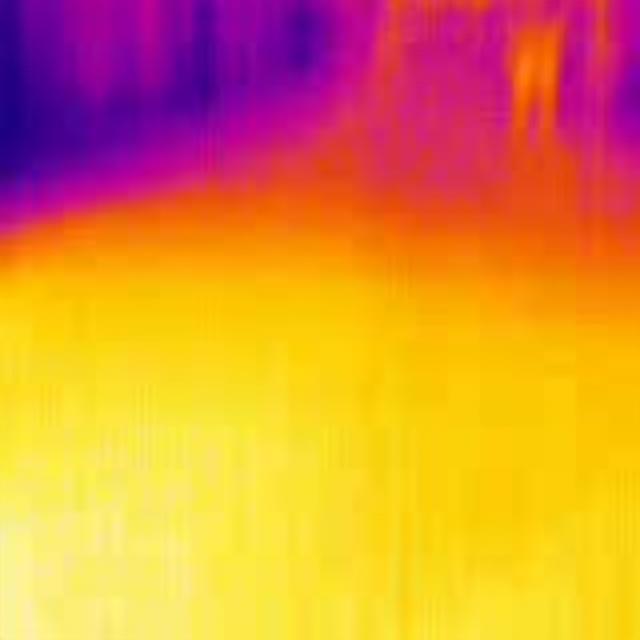
Detected objects:
label: person